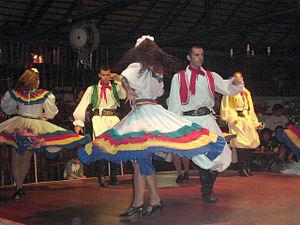
Le gaucho désigne en Argentine, en Uruguay et dans le sud du Brésil, un gardien de troupeaux des plaines sud-américaines, de même au Paraguay, dans le sud-est de la Bolivie et le sud du Chili. Au Brésil, le terme est à l'origine du gentilé gaúcho, qui sert à désigner les habitants de l'état du Rio Grande do Sul. L'étymologie de ce terme aurait pour origine la langue quechua huacchu, ou du caló gacho. Au Chili, on parlera plus volontiers de huaso.